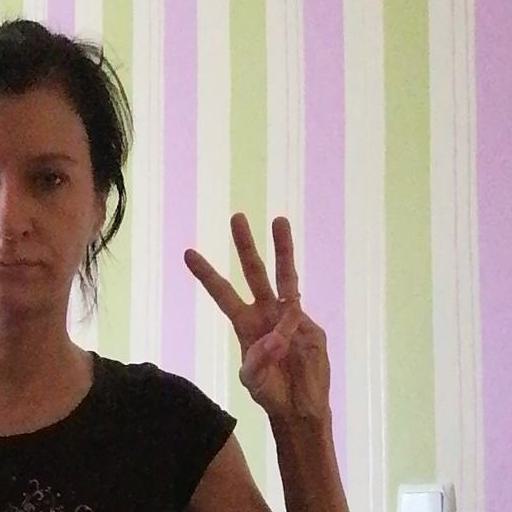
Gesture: three